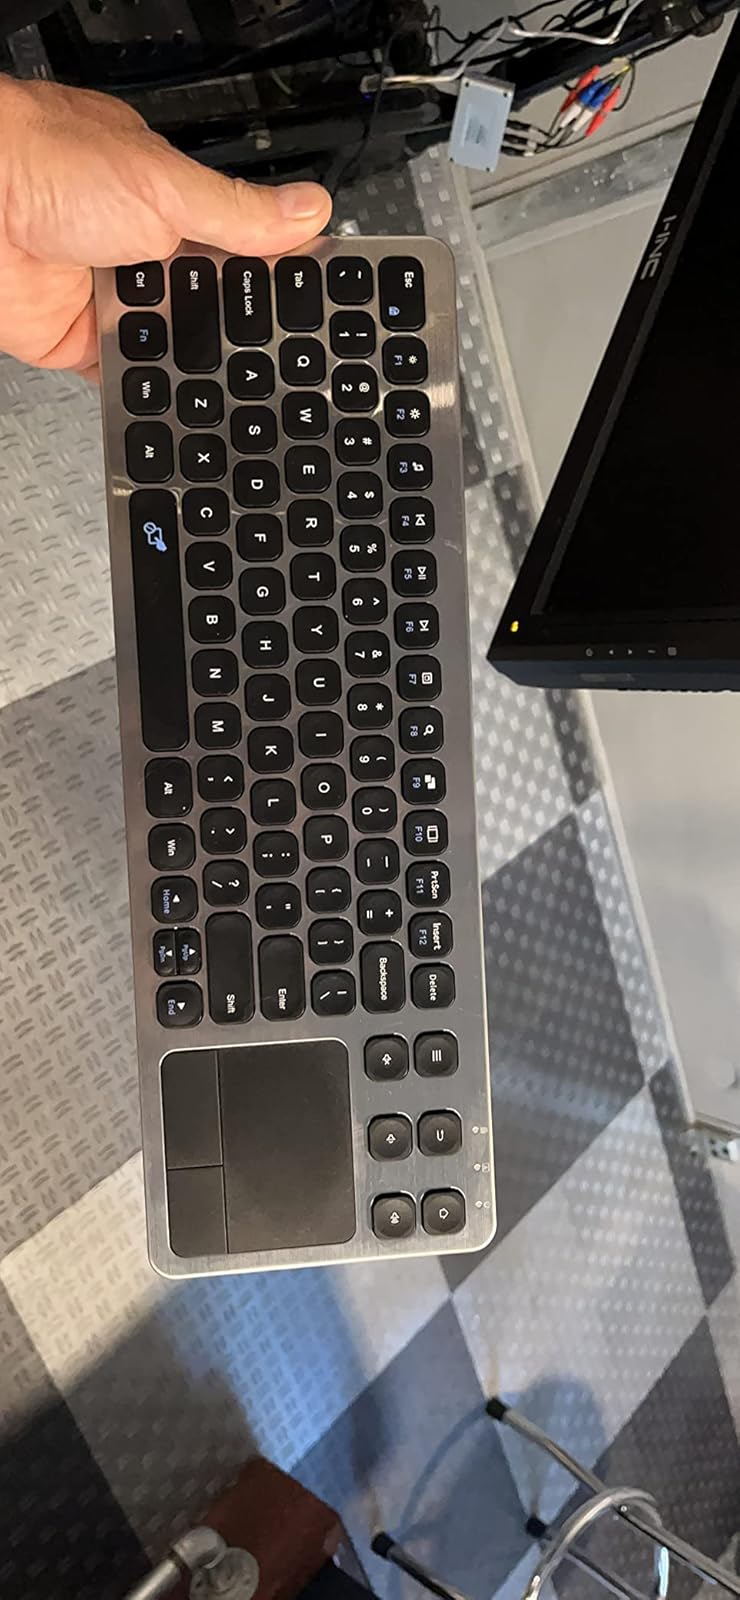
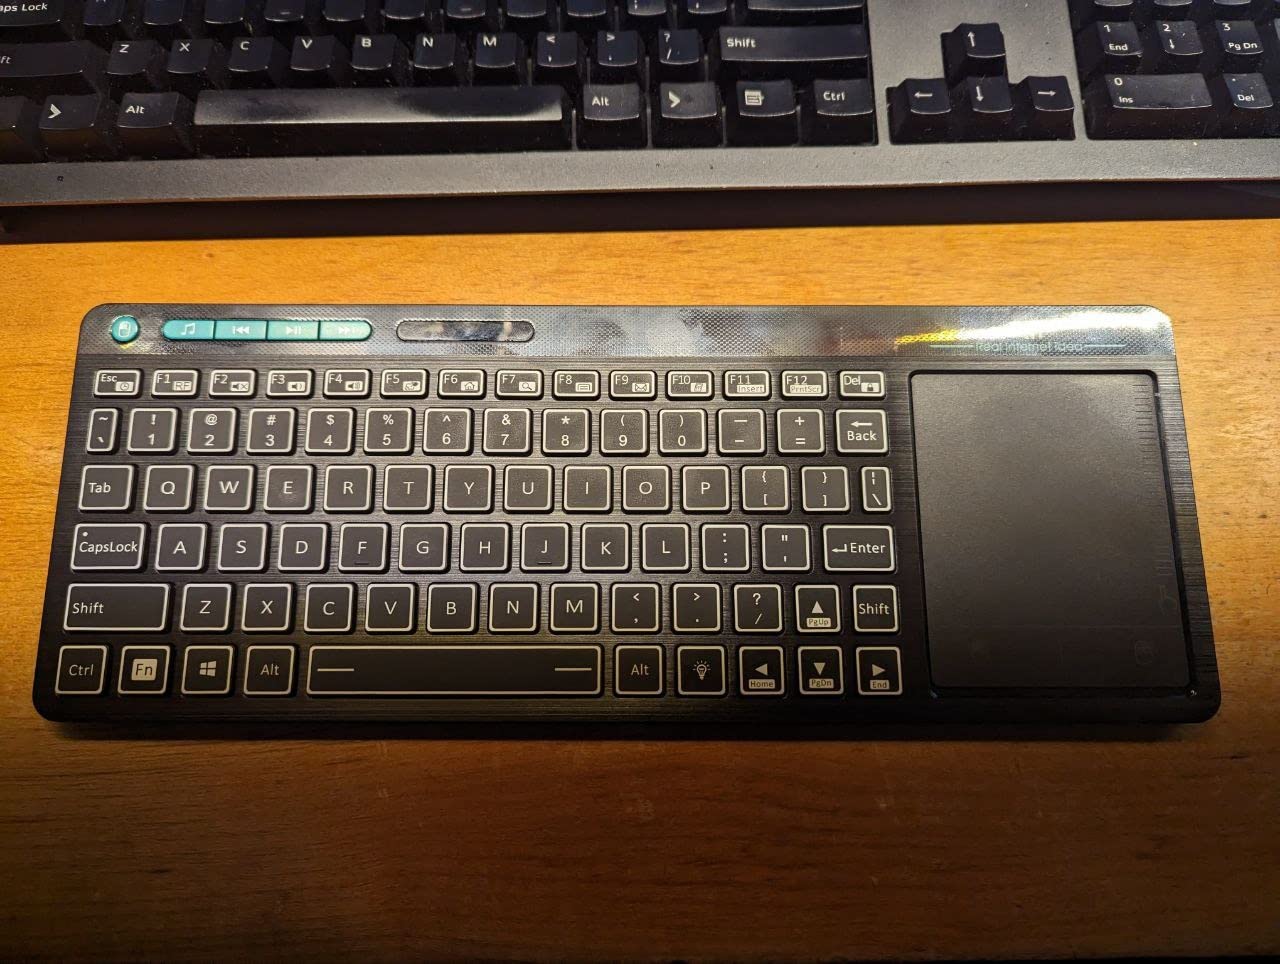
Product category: keyboard
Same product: no